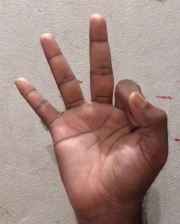
ASL sign: 9